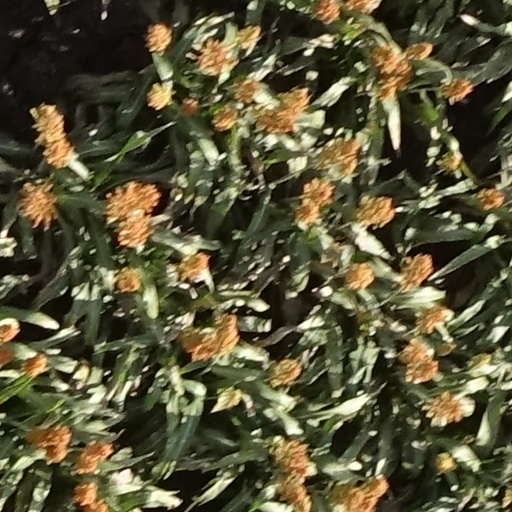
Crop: sorghum